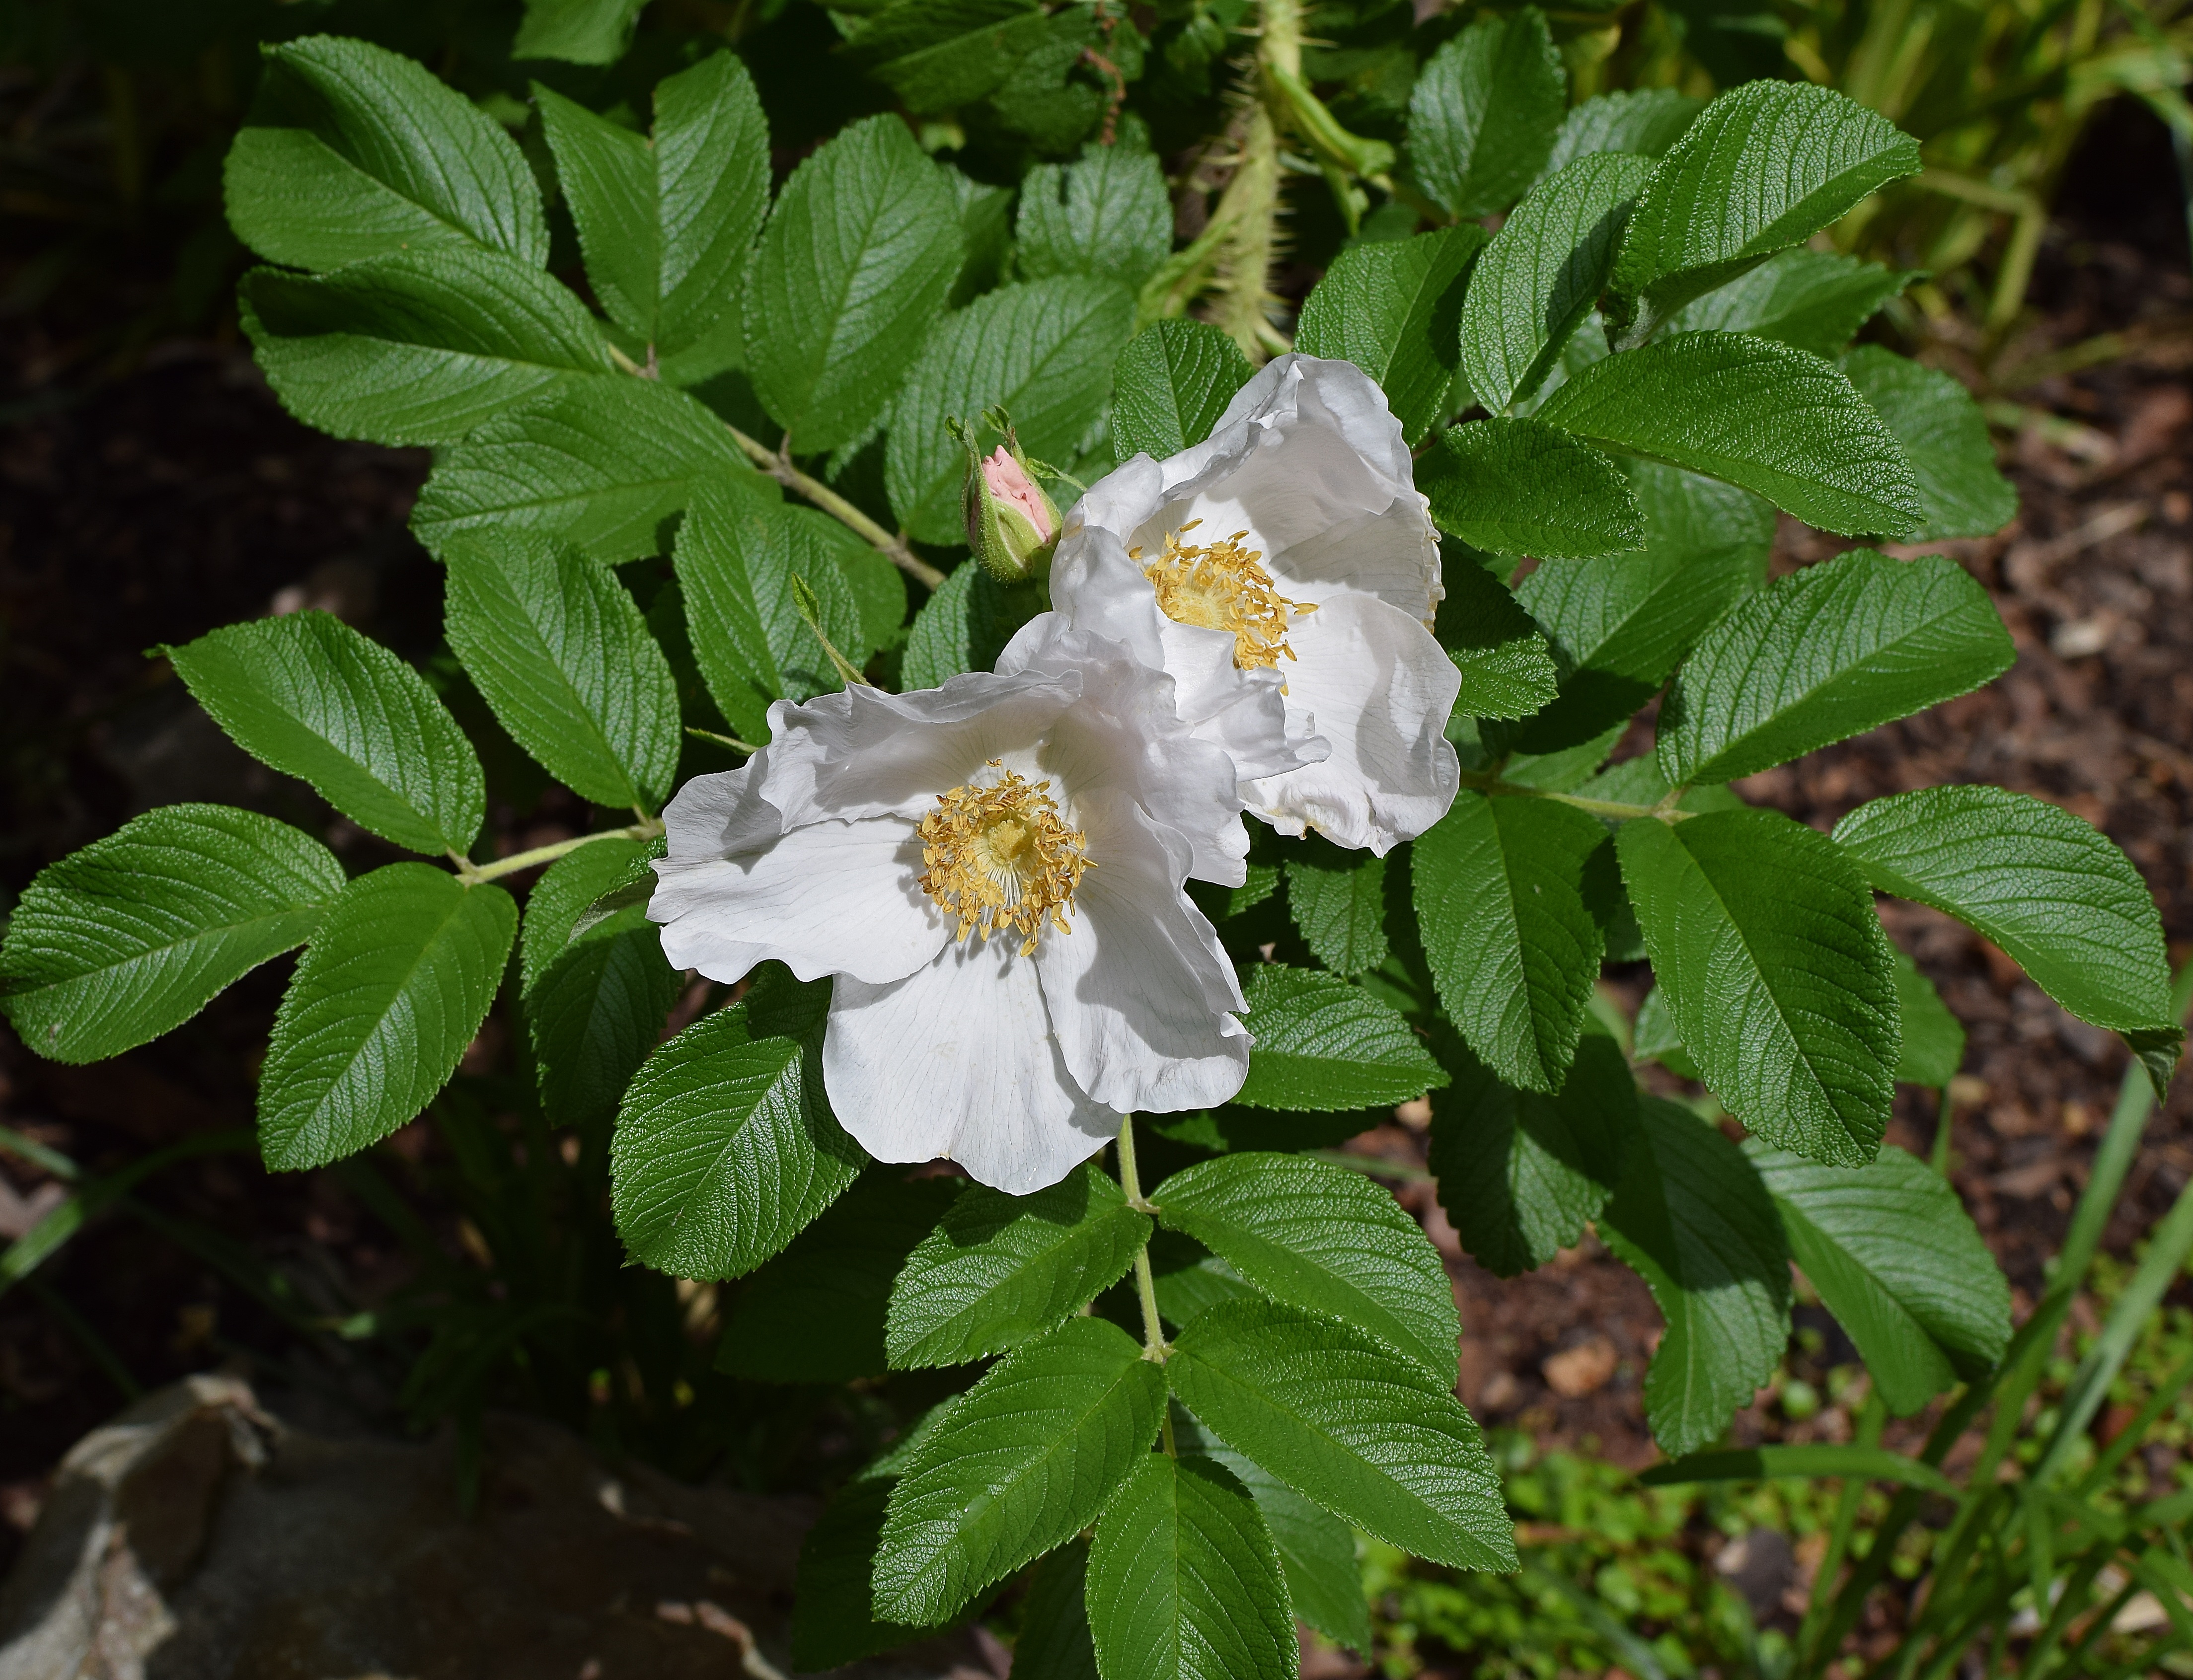
nature, blossom, plant, flower, bloom, rose, produce, botany, garden, flora, shrub, bud, rosa canina, flowering plant, garden roses, rose family, pale pink, rugosa rose, rosa rugosa, burnet rose, land plant, rose order, rosa rubiginosa, multiflora rose, prickly rose, palest pink roses